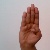
The image shows a hand gesture representing the letter 'B' in Indian Sign Language.